Tom Sawyer (1956 musical)

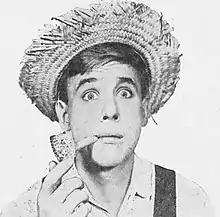
Tom Sawyer (John Sharpe) puffs on a corncob pipe

Tom Sawyer was a one-hour musical by Frank Luther, originally created for the television series "The U.S. Steel Hour". It was broadcast live on CBS November 21, 1956, and marked the first time the anthology series had presented a musical.